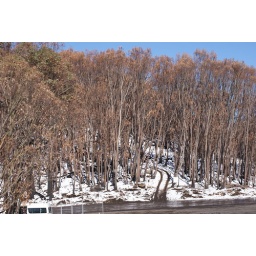
Lake mountain forest destroyed by bushfire.......